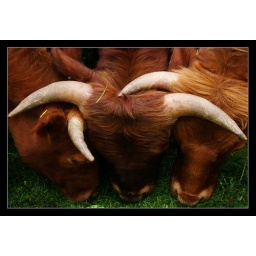
Some Aberdeen Angus cattle have moved in to the field at the end of our garden.